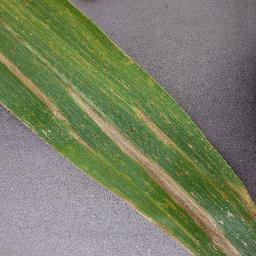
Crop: corn
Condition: (maize)_northern_blight